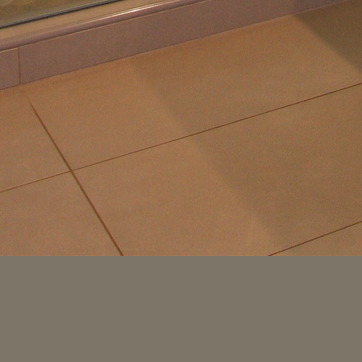
Material: tile